Francesco Barozzi

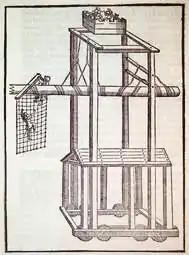
A siege machine from Barozzi's "Heronis mechanici liber" (1572).

Barozzi was born on the island of Crete, at Candia (now Heraklion), at the time a Venetian possession. He was the son of Iacopo Barozzi, a Venetian nobleman, and Fiordiligi Dorro. Barozzi was educated at Padua, and studied mathematics at the University of Padua. The estate on Crete, inherited from his father, yielded him an income of 4,000 ducats, though he seems to have lived in Venice for most of his life. He was thus able to function as an independent scholar, and does not appear to have held any academic posts, although he did lecture on the "De sphaera" of Sacrobosco at the University of Padua in 1559.